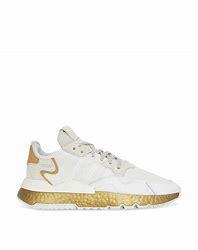
Brand: adidas
Model: originals Adidas Originals Nite Jogger